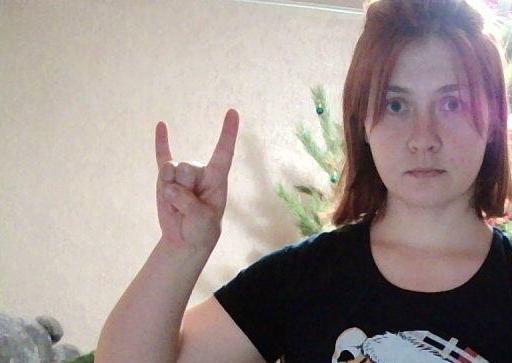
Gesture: rock